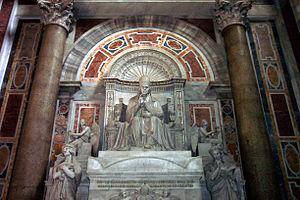
La relation entre Napoléon et l'Église catholique est un aspect important de son règne. Il consolide son pouvoir par sa volonté de soumettre le religieux au pouvoir civil, en particulier par la mise en place d'un concordat, et trouve ainsi un compromis entre la société d'ordre d'Ancien Régime et la période antireligieuse révolutionnaire. Ses relations avec la papauté deviennent très mauvaises, en particulier à cause de sa politique de blocus avec la Grande-Bretagne et de son instrumentalisation de l'Église, ce qui contribue à sa chute.